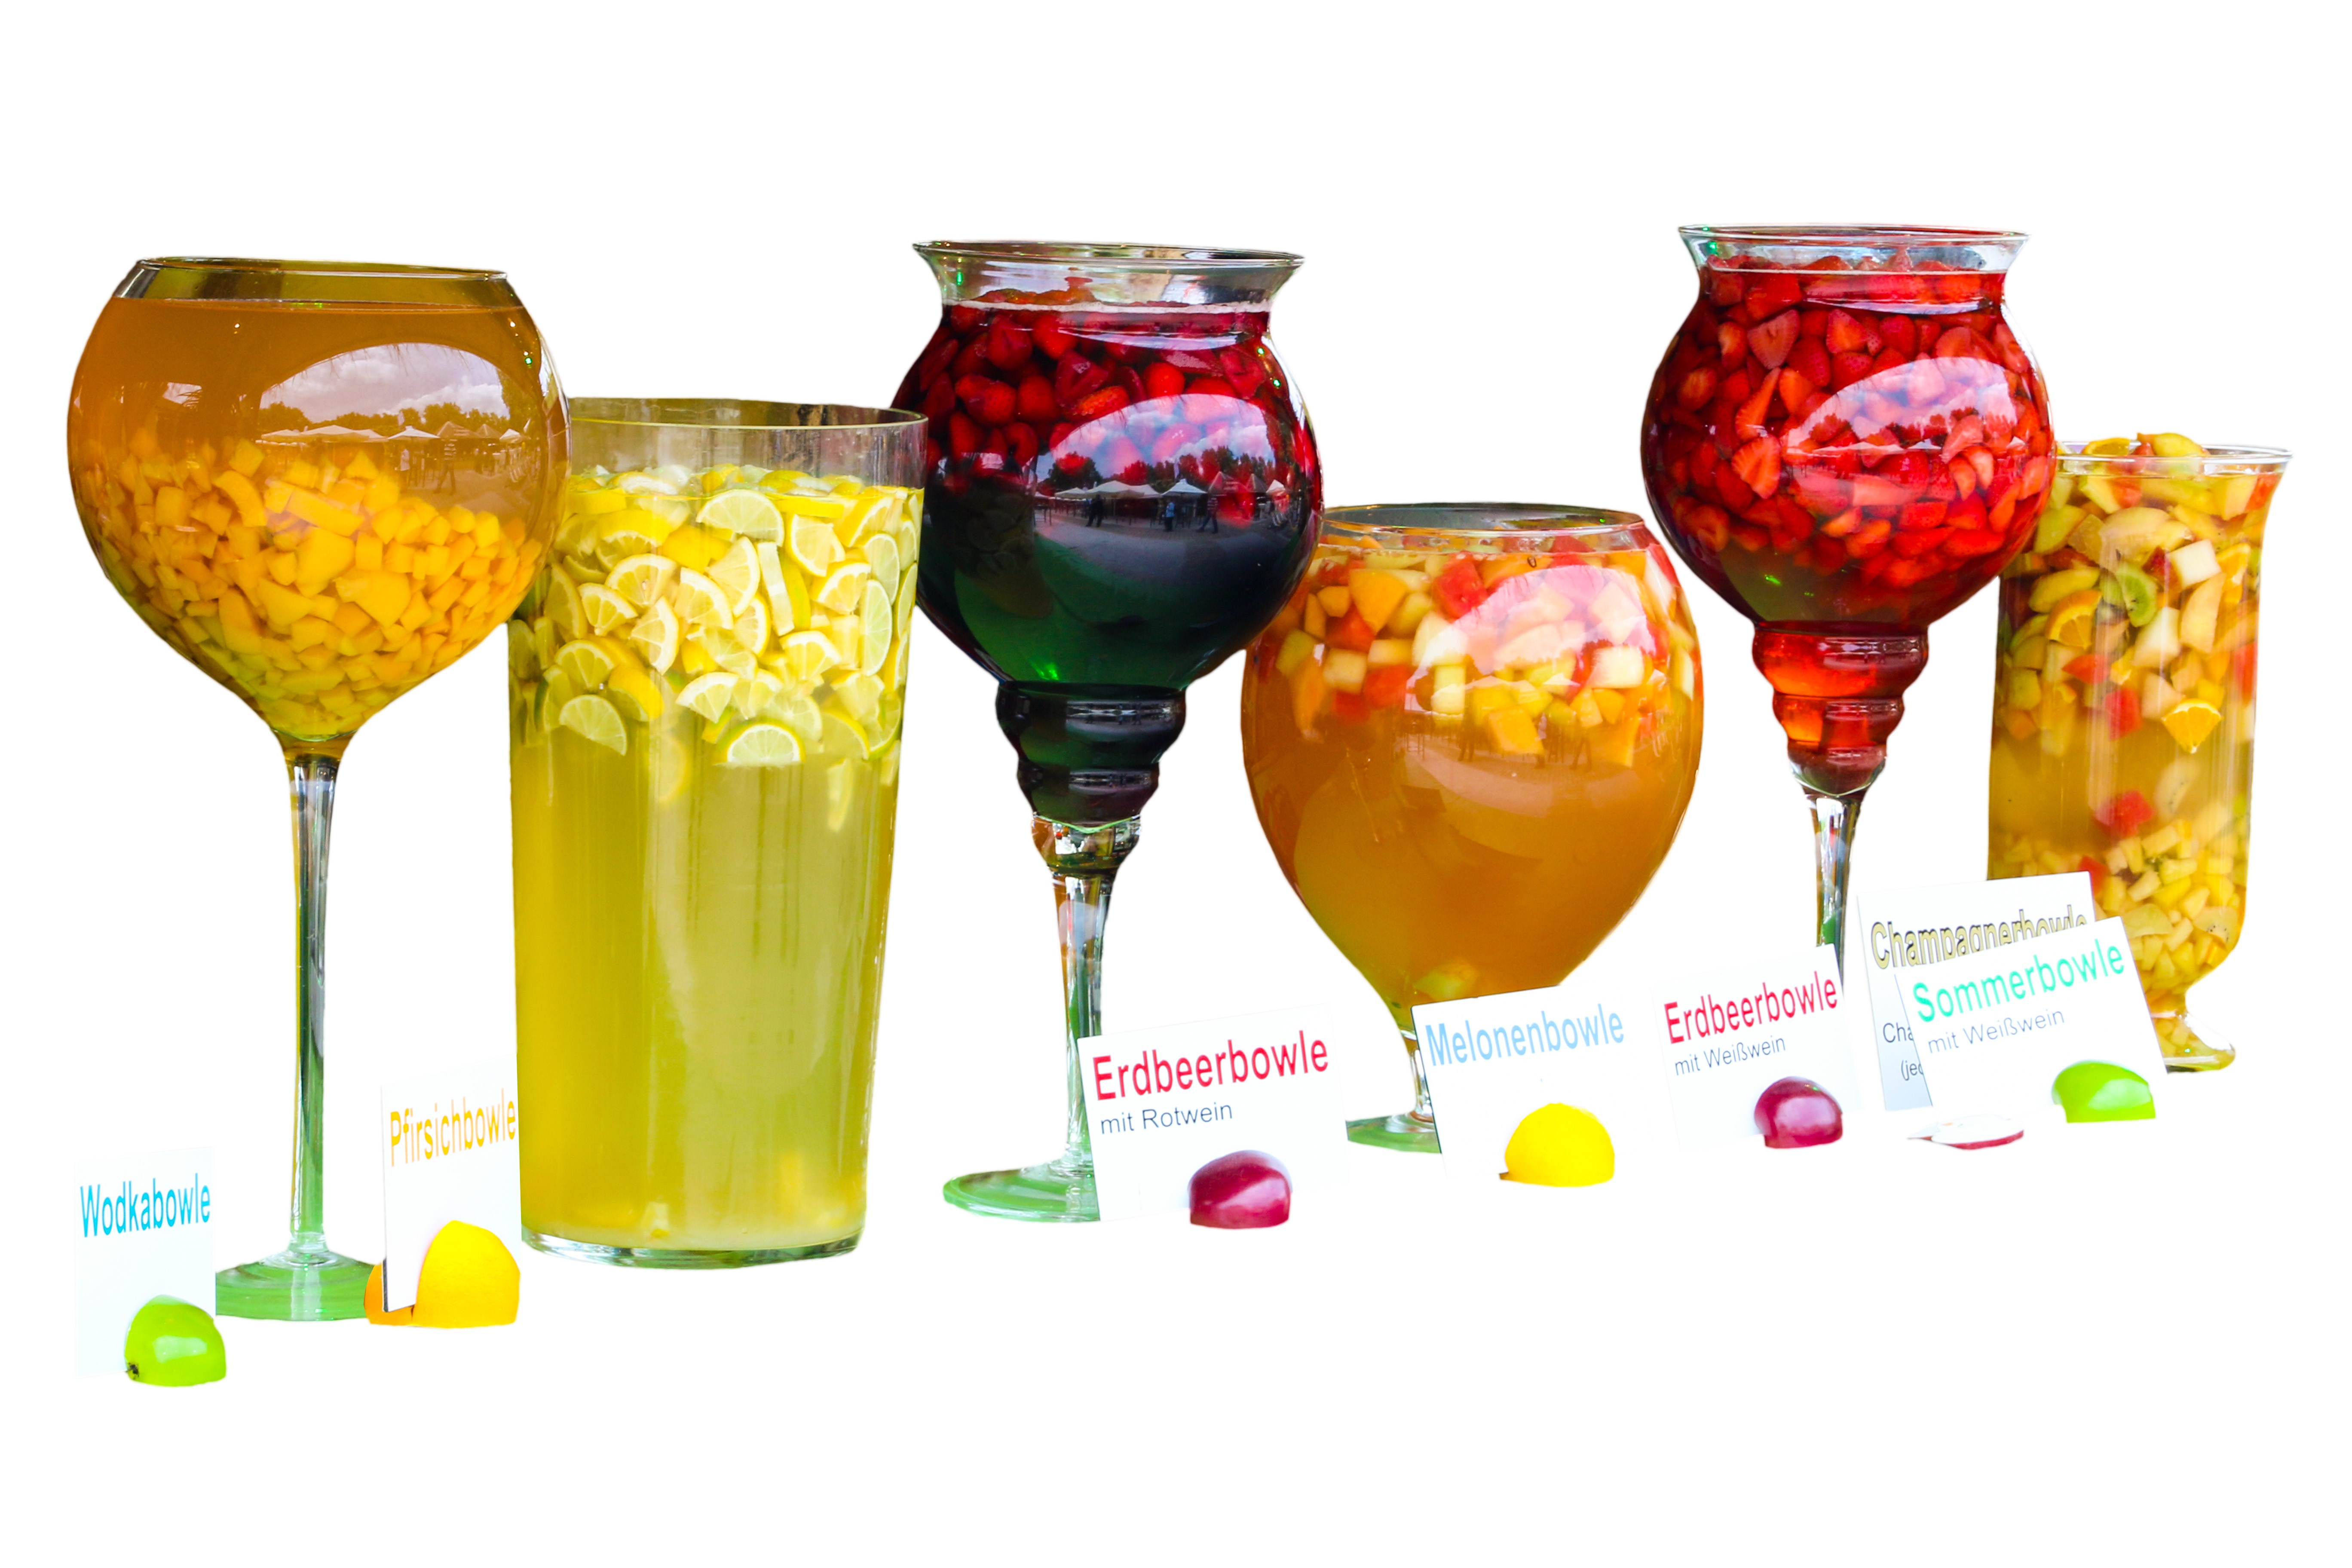
fruit, isolated, produce, holiday, drink, cocktail, juice, thirst, punch, alcoholic beverage, non alcoholic beverage